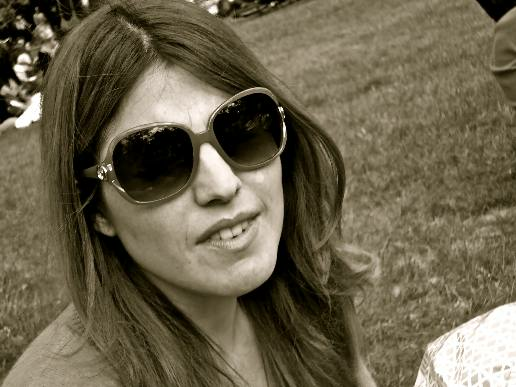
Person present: Yes